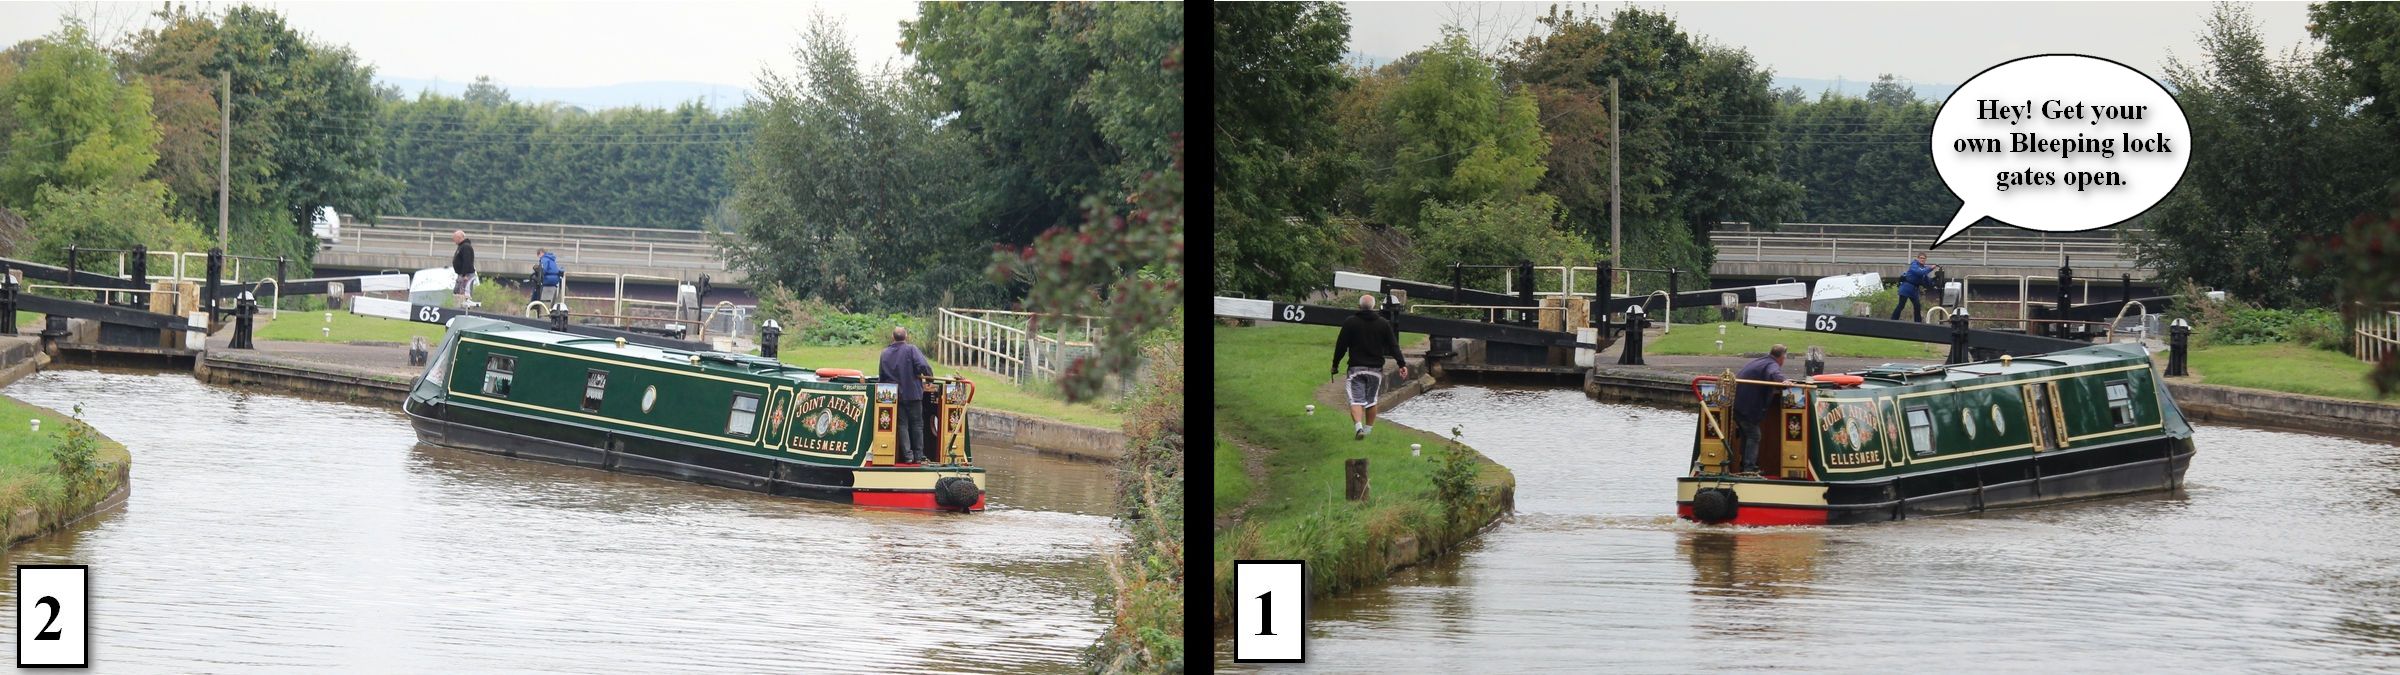
river, canal, vehicle, waterway, channel, trentmerseycanal, narrowboat